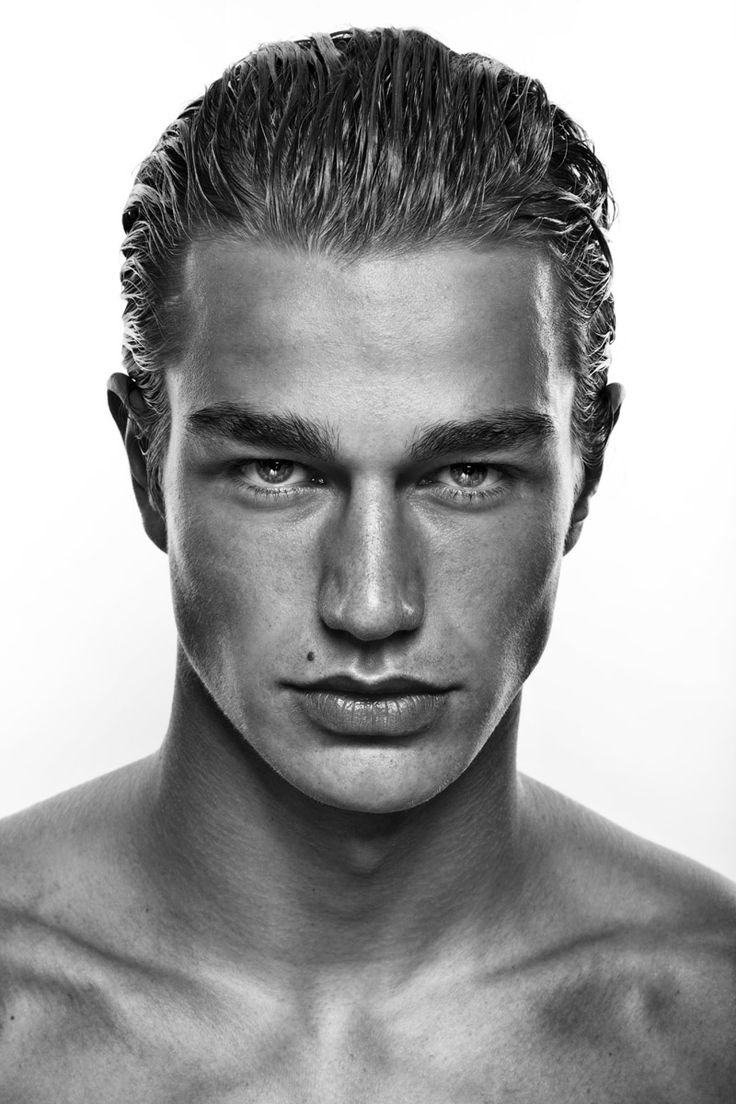
Portrait style: Real Portrait